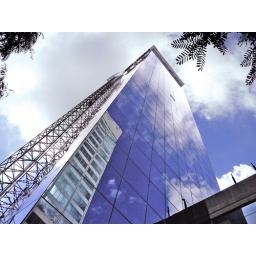
High rise office building in Barcelona reflecting the neighbour building on its facade